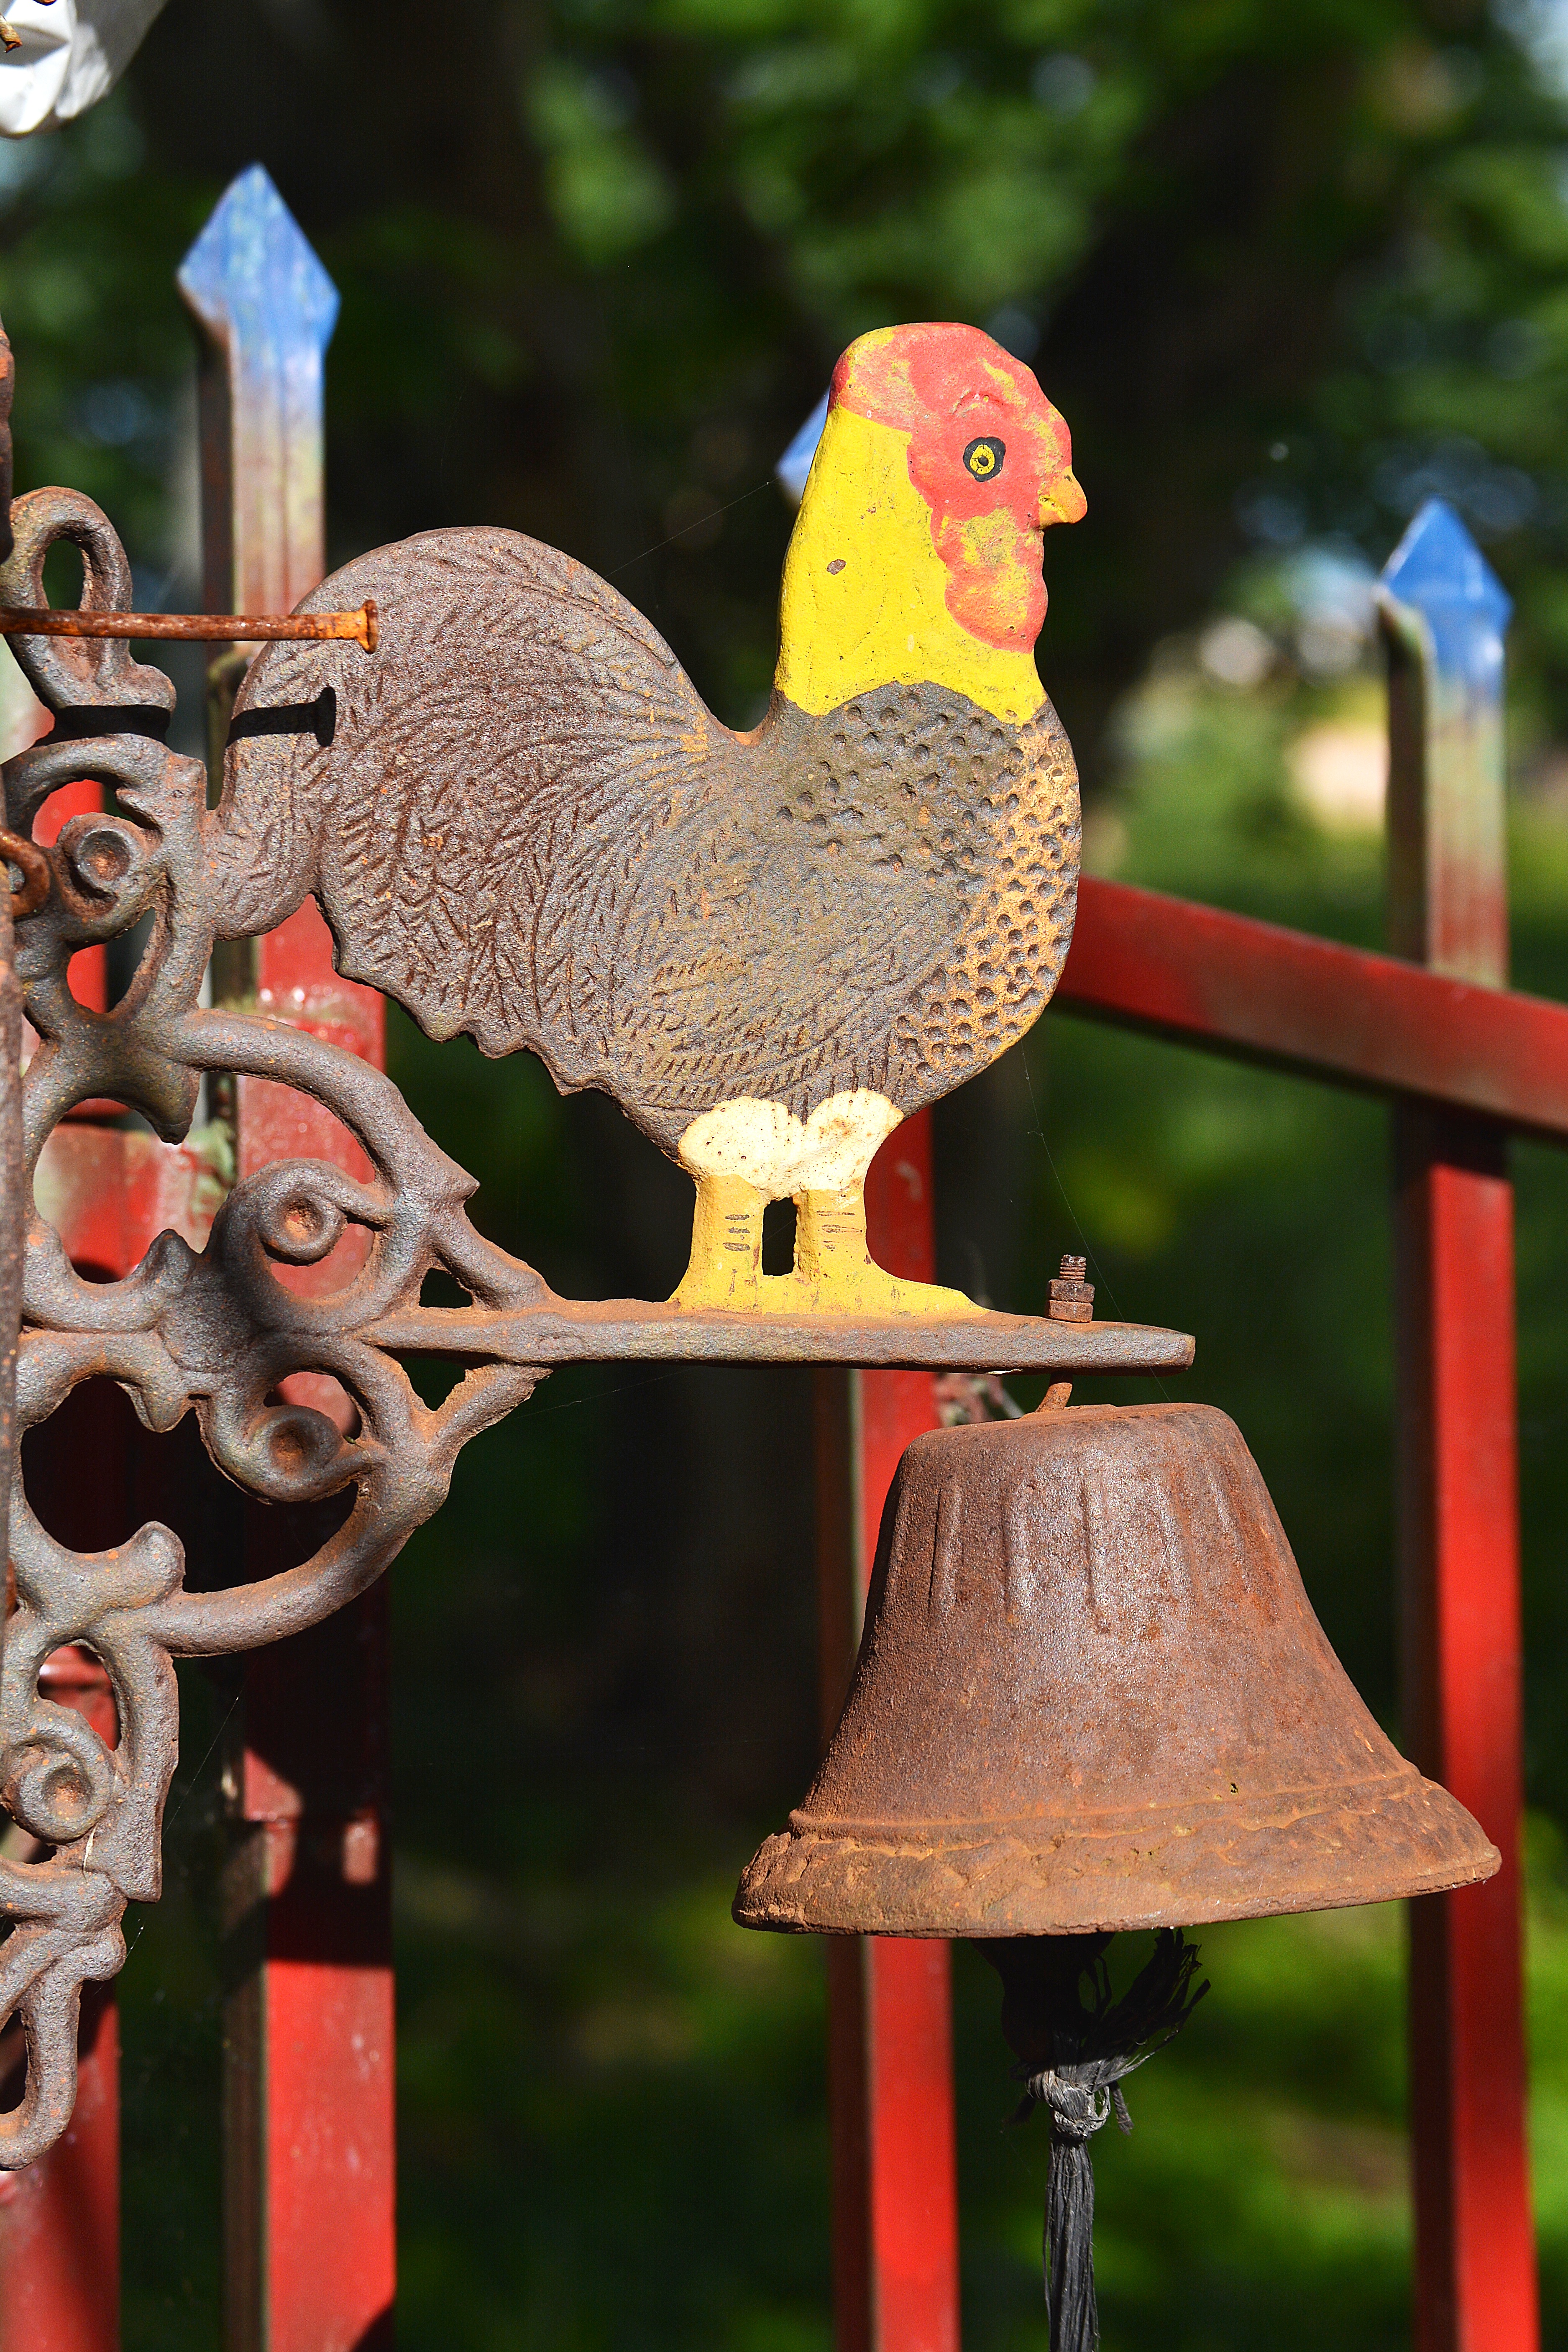
bird, old, red, metal, chicken, gallo, campaign